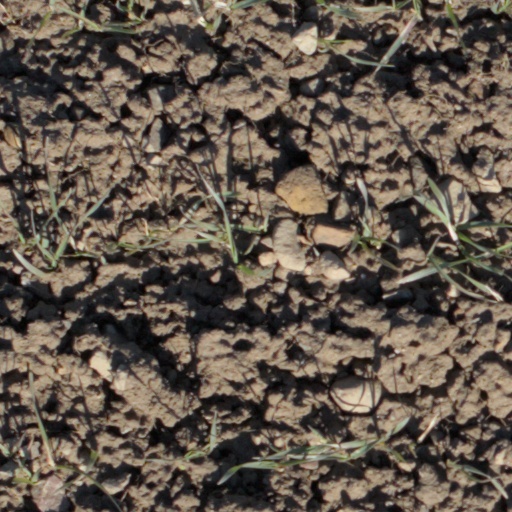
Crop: wheat